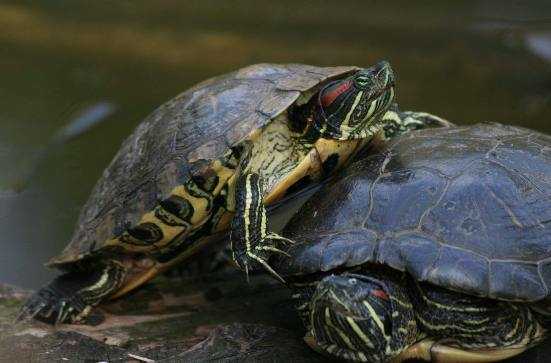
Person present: No